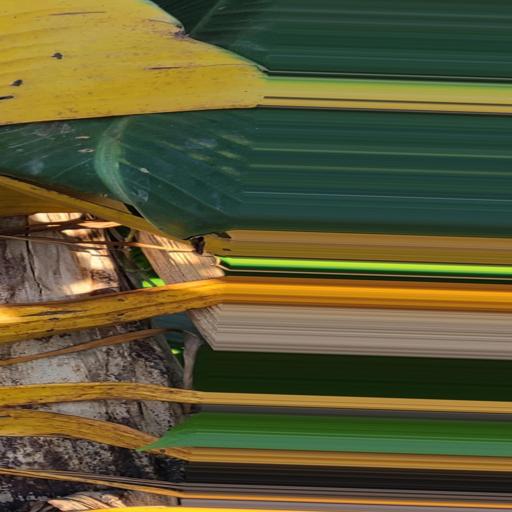
Label: panama_disease